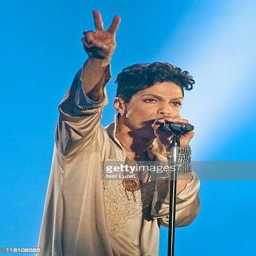
rock artist headlines the main stage on the last day of festival